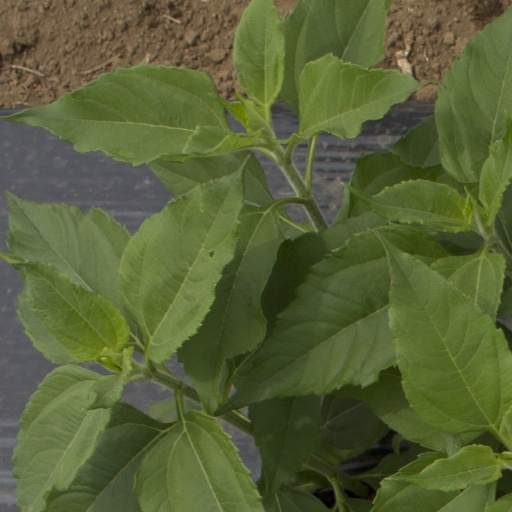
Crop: Jerusalem artichoke